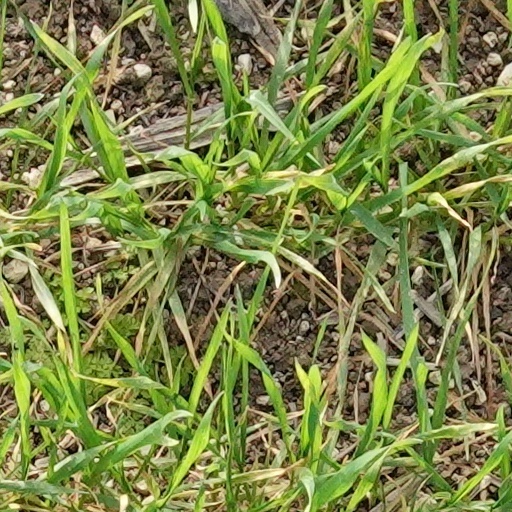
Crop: wheat